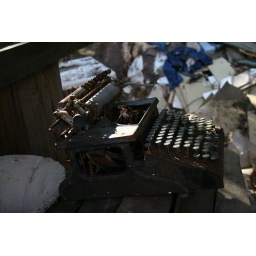
clarence newton road - near blowing rock - january 1 2009